John Laurence Seymour

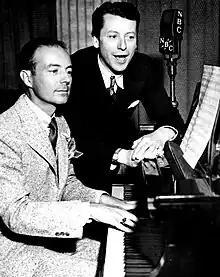
Seymour (at piano) with vocalist John Teel in 1936

John Laurence Seymour (January 18, 1893, in Los Angeles – February 1, 1986, in San Francisco) was an American composer and playwright. As a composer Seymour is best known for his operas, which have "complex orchestral textures and italianate lyricism".